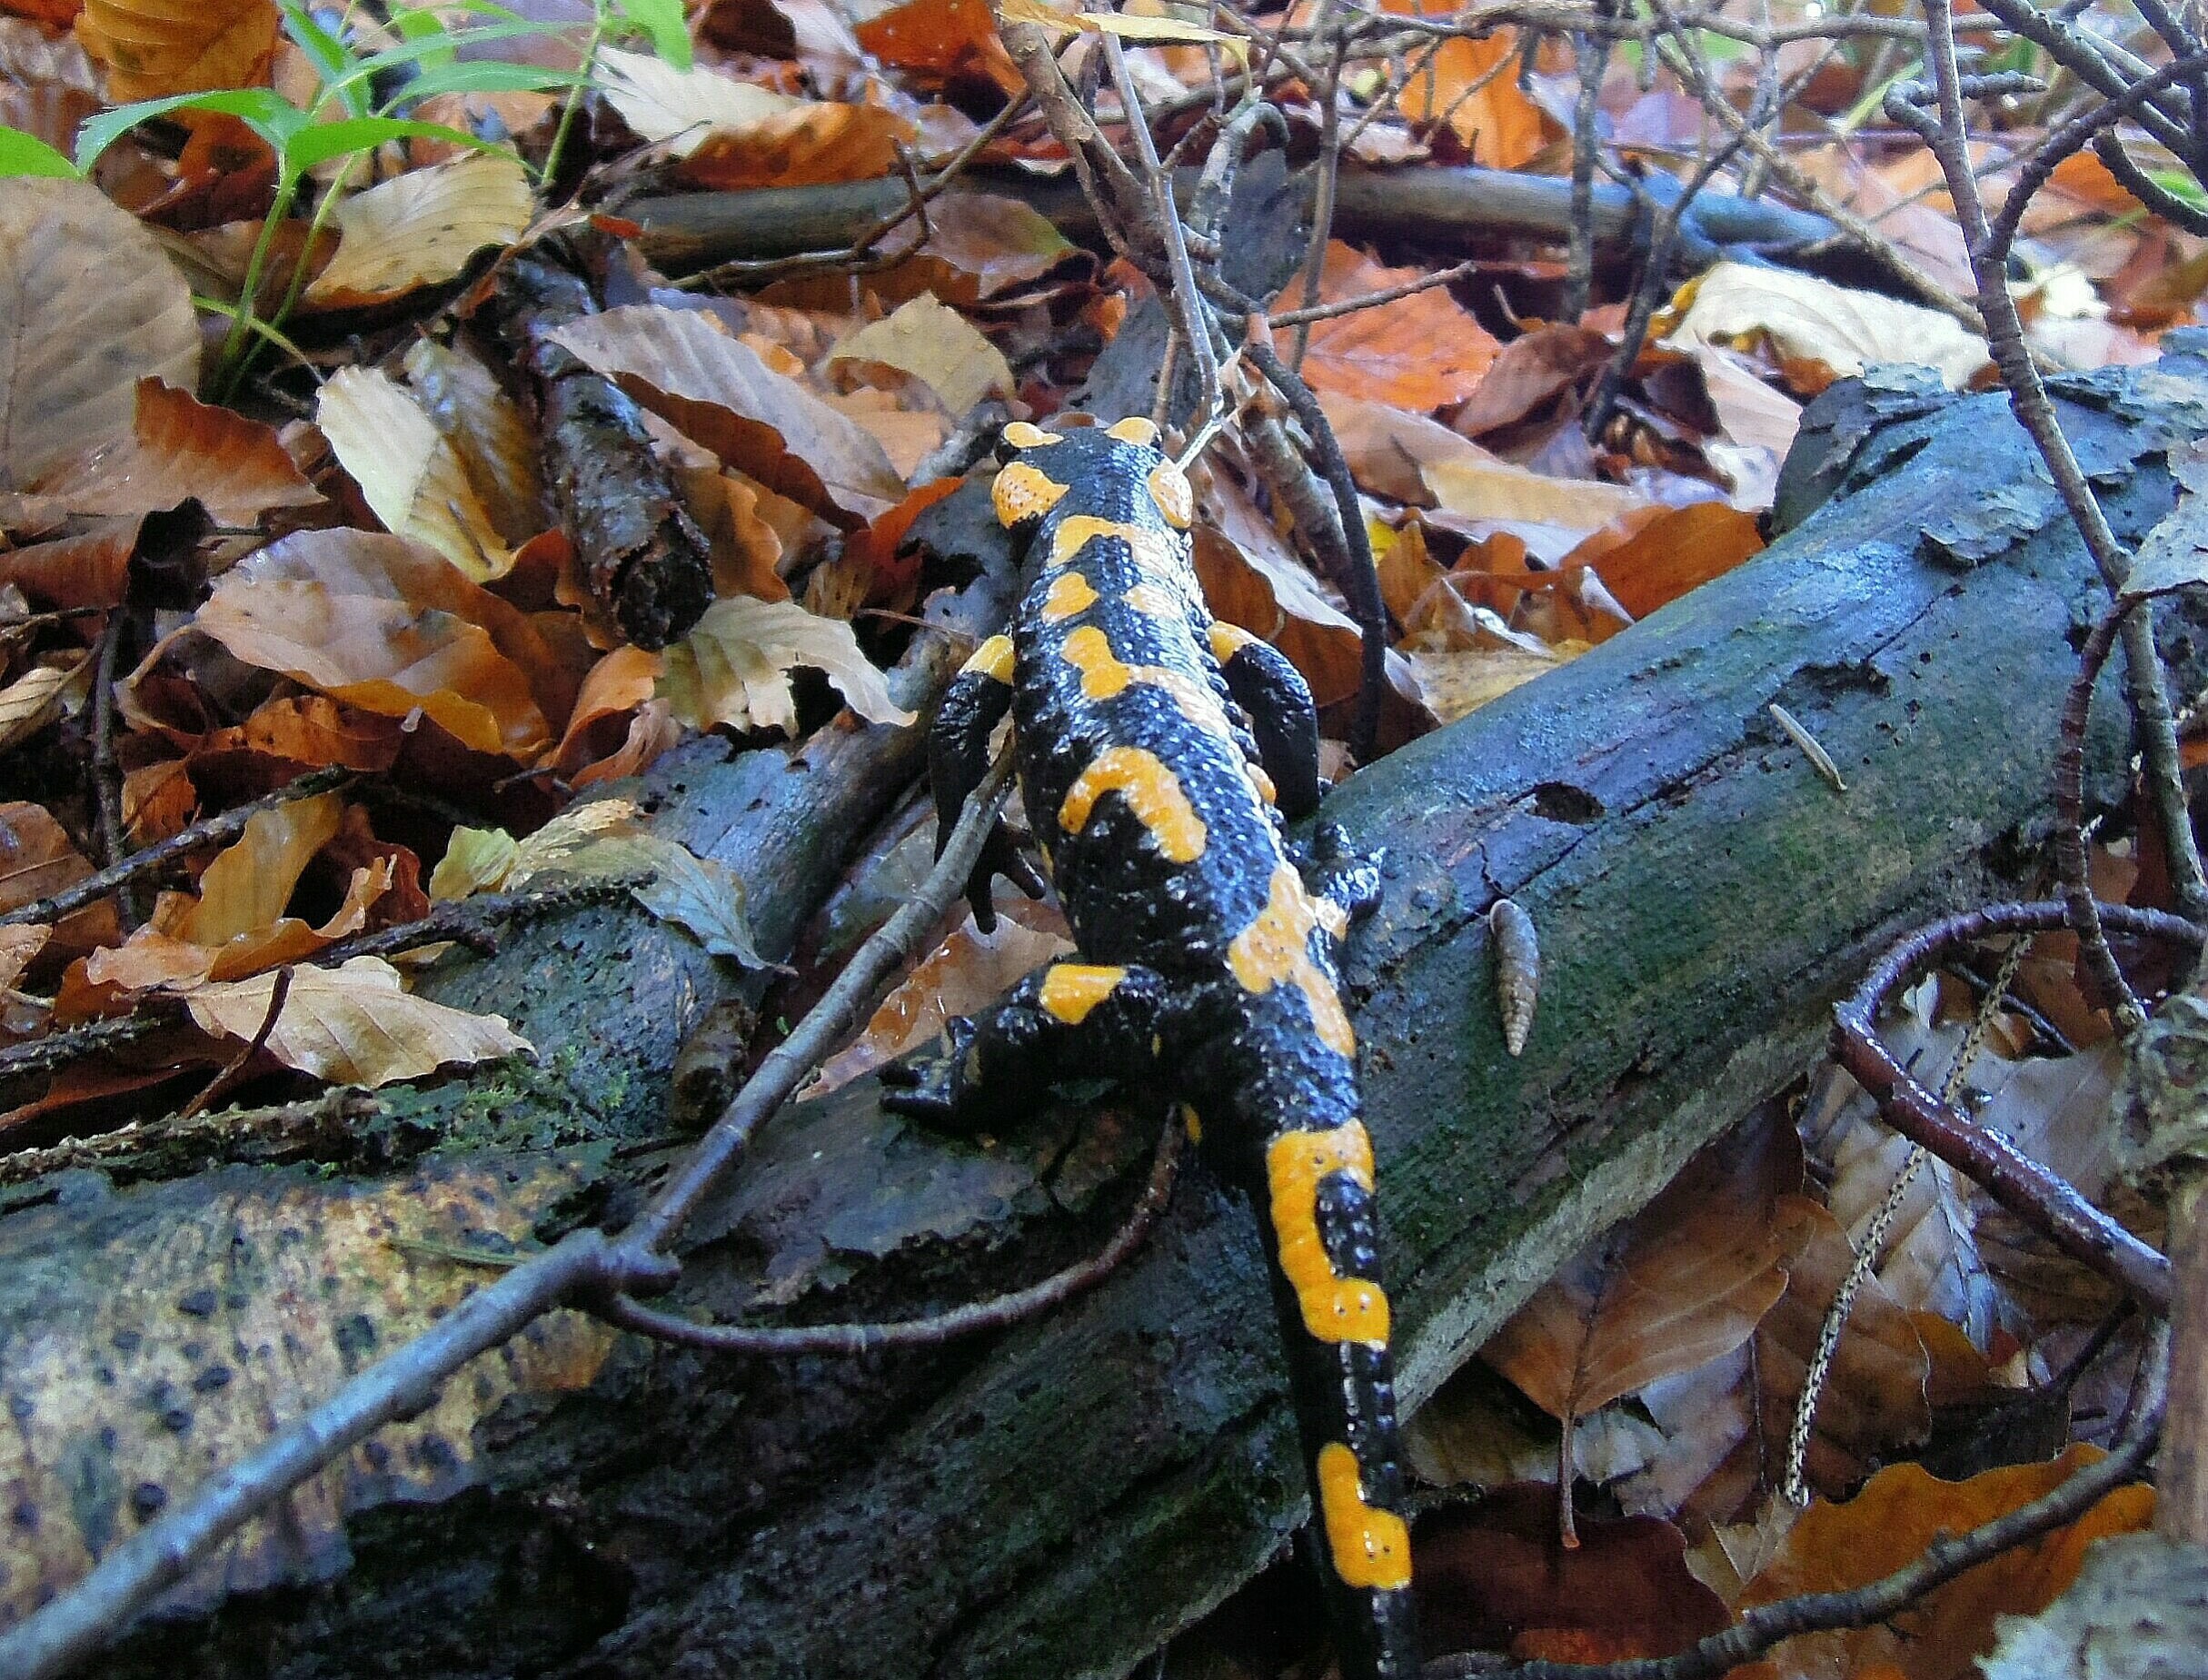
nature, forest, plant, animal, amphibian, black, yellow, leaves, fungus, spotted, newt, salamander, salamandra, nature conservation, disguised, organism, upper bavaria, salamandridae, european fire salamander, fire salamander